RPM Nautical Foundation

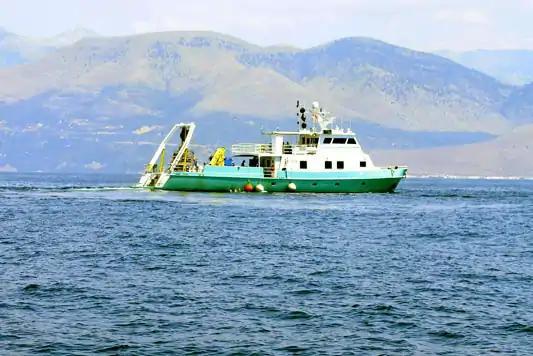

The foundation was established in 2001 by its president, George Robb, who was a director for the Institute of Nautical Archaeology. It was established as a supporting institute for the institute's early fieldwork in Florida and selected projects in the Mediterranean.